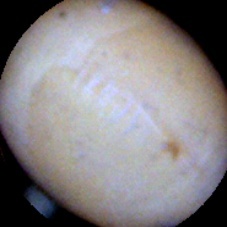
Label: Intact